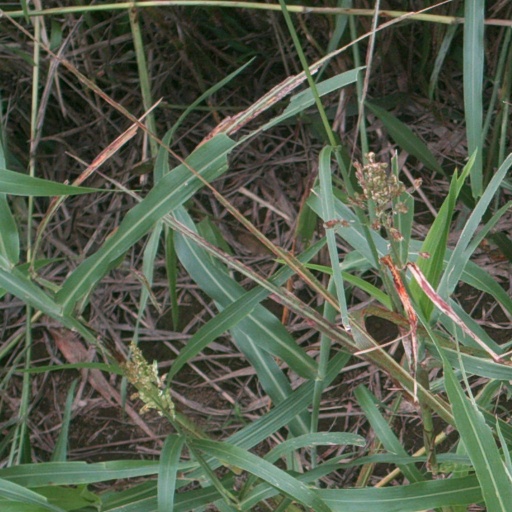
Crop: sorghum